Sphenosuchus

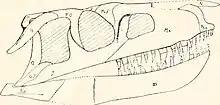
Sideview of "Sphenosuchus acutus" skull as portrayed by the South African Museum

The type species, "Sphenosuchus acutus" is the only described species in this genus.